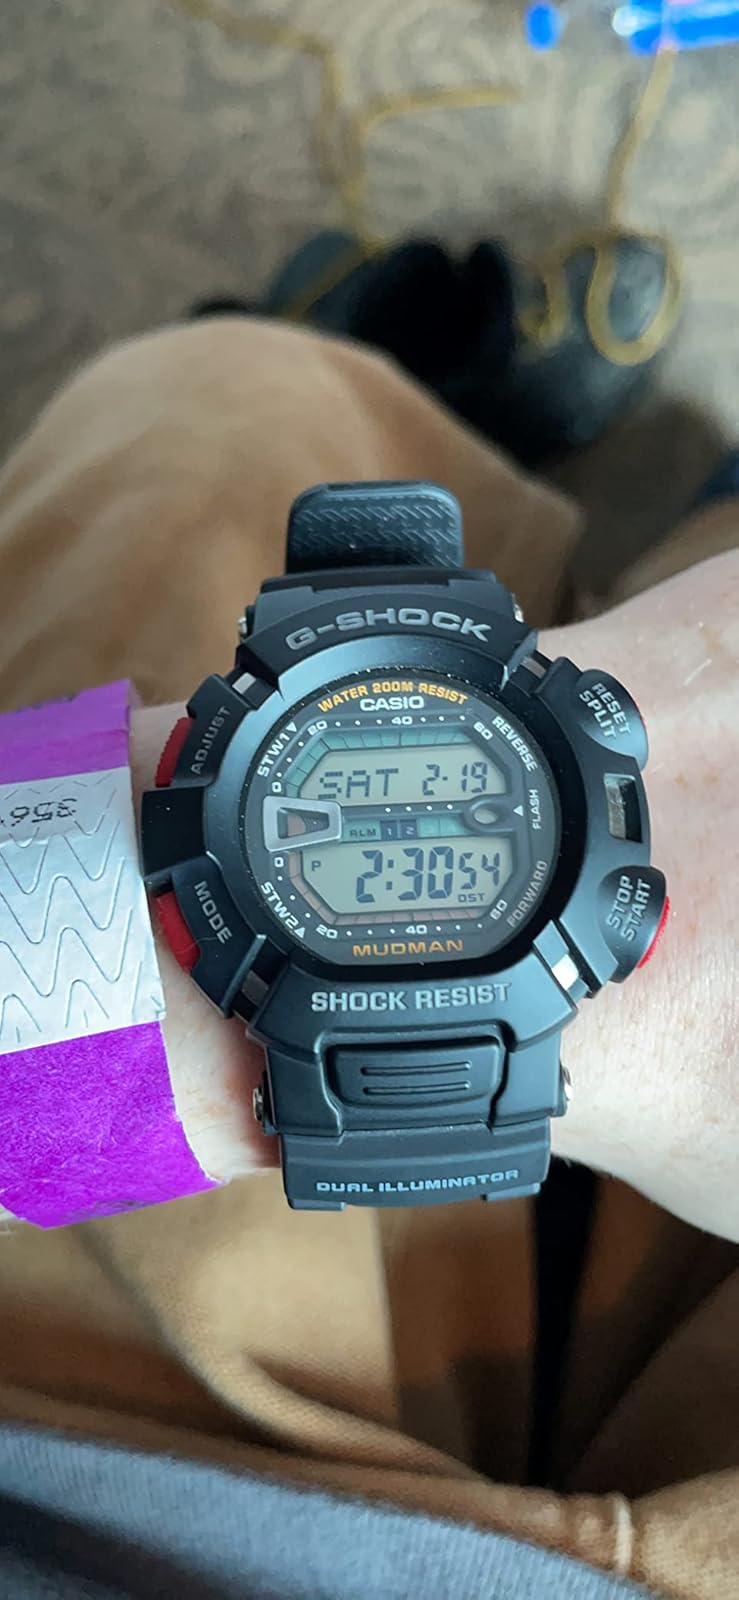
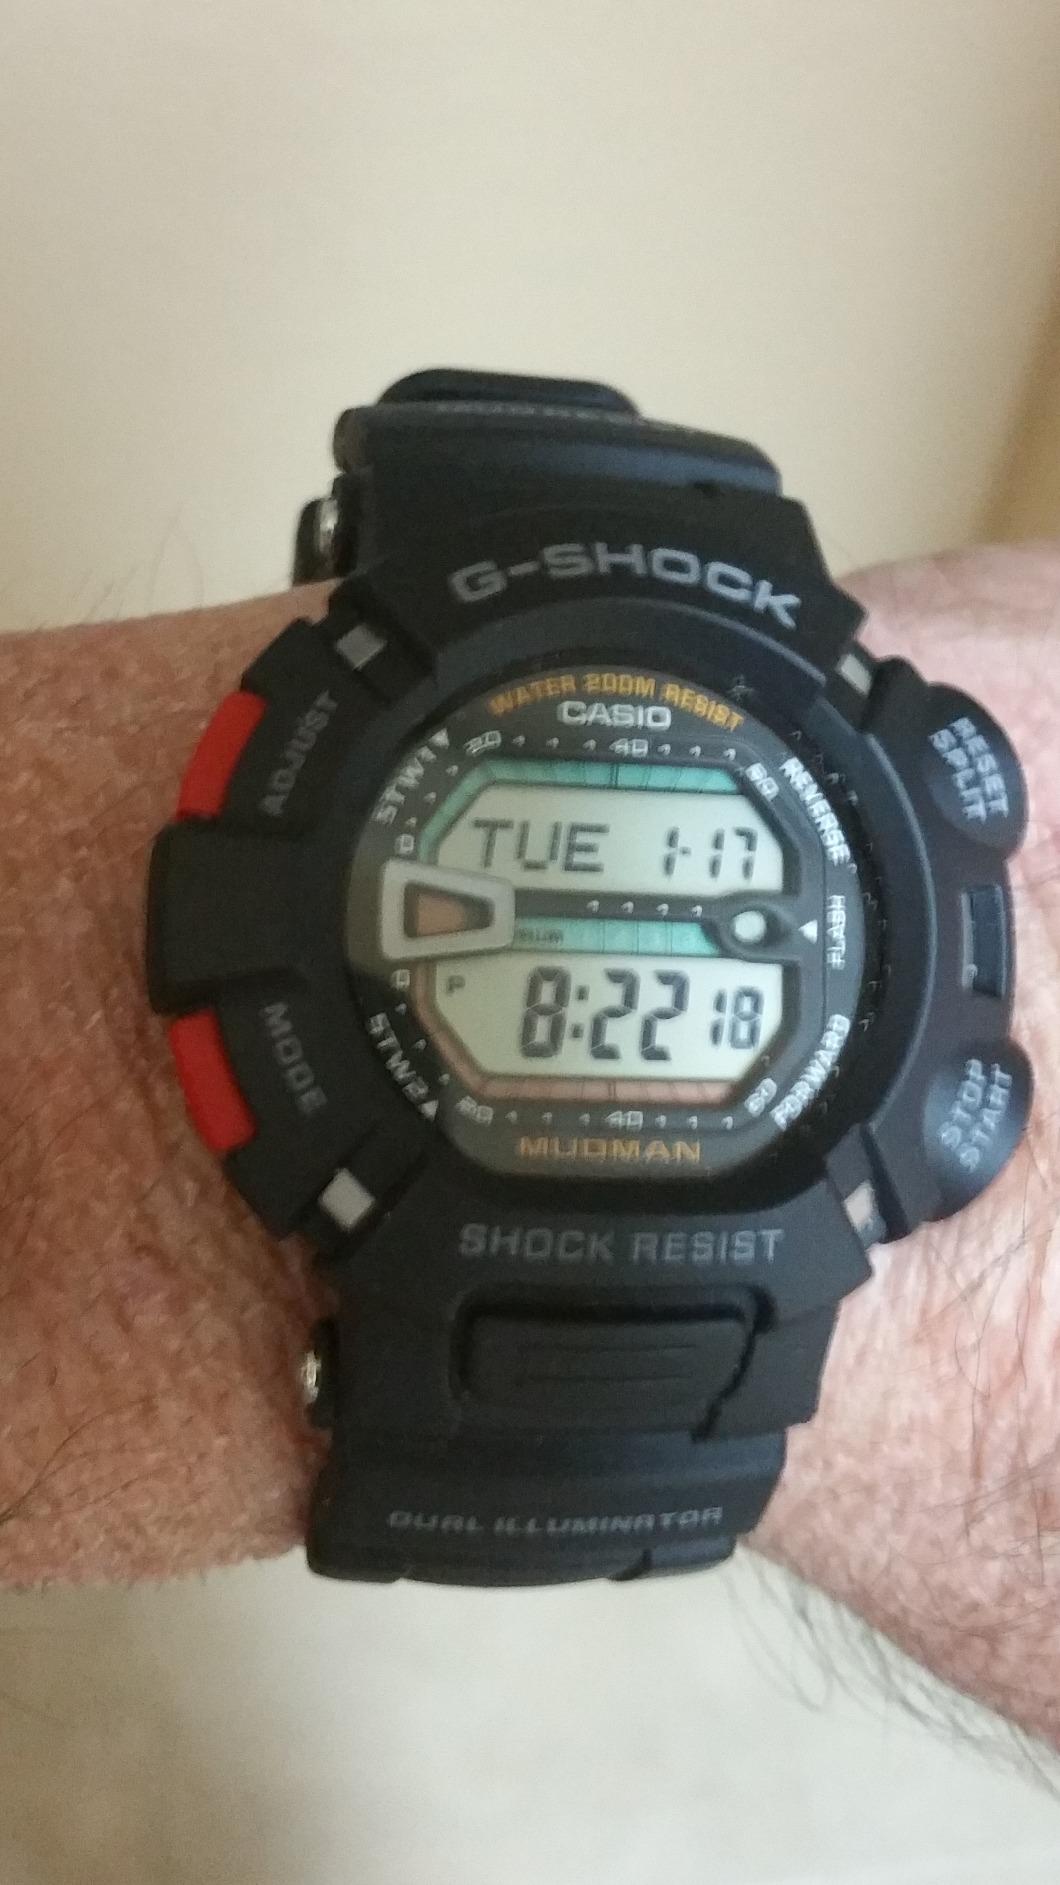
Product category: accessories_watch
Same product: yes